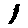
Label: 1